Large language model

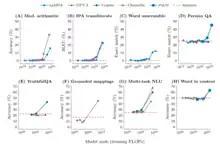
At point(s) referred to as breaks, the lines change their slopes, appearing on a linear-log plot as a series of linear segments connected by arcs.

Performance of bigger models on various tasks, when plotted on a log-log scale, appears as a linear extrapolation of performance achieved by smaller models. However, this linearity may be punctuated by "break(s)" in the scaling law, where the slope of the line changes abruptly, and where larger models acquire "emergent abilities". They arise from the complex interaction of the model's components and are not explicitly programmed or designed.